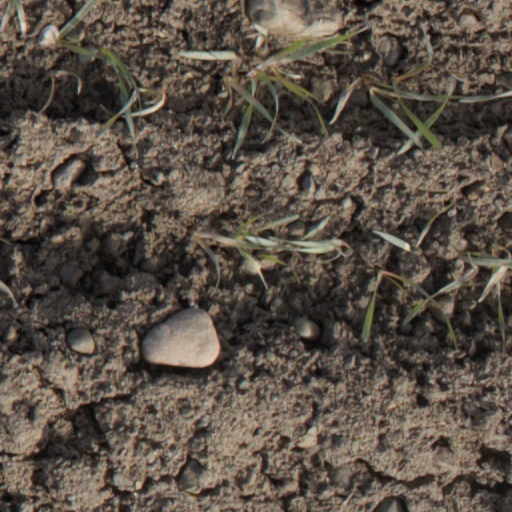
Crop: wheat